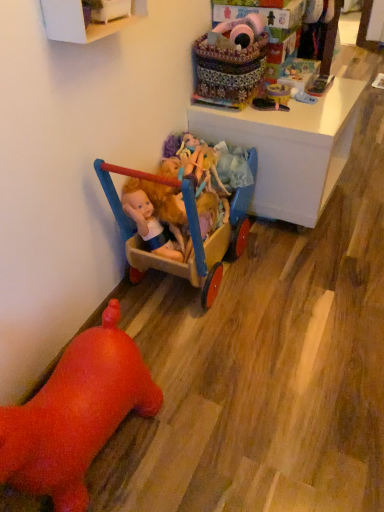
Question: In the image, there is a wooden cart at center, which is counted as the 5th toy, starting from the top. Locate a few points in the free space on the front side of wooden cart at center, which is counted as the 5th toy, starting from the top. Your answer should be formatted as a list of tuples, i.e. [(x1, y1)], where each tuple contains the x and y coordinates of a point satisfying the conditions above. The coordinates should be between 0 and 1, indicating the normalized pixel locations of the points in the image.
Answer: [(0.635, 0.721)]